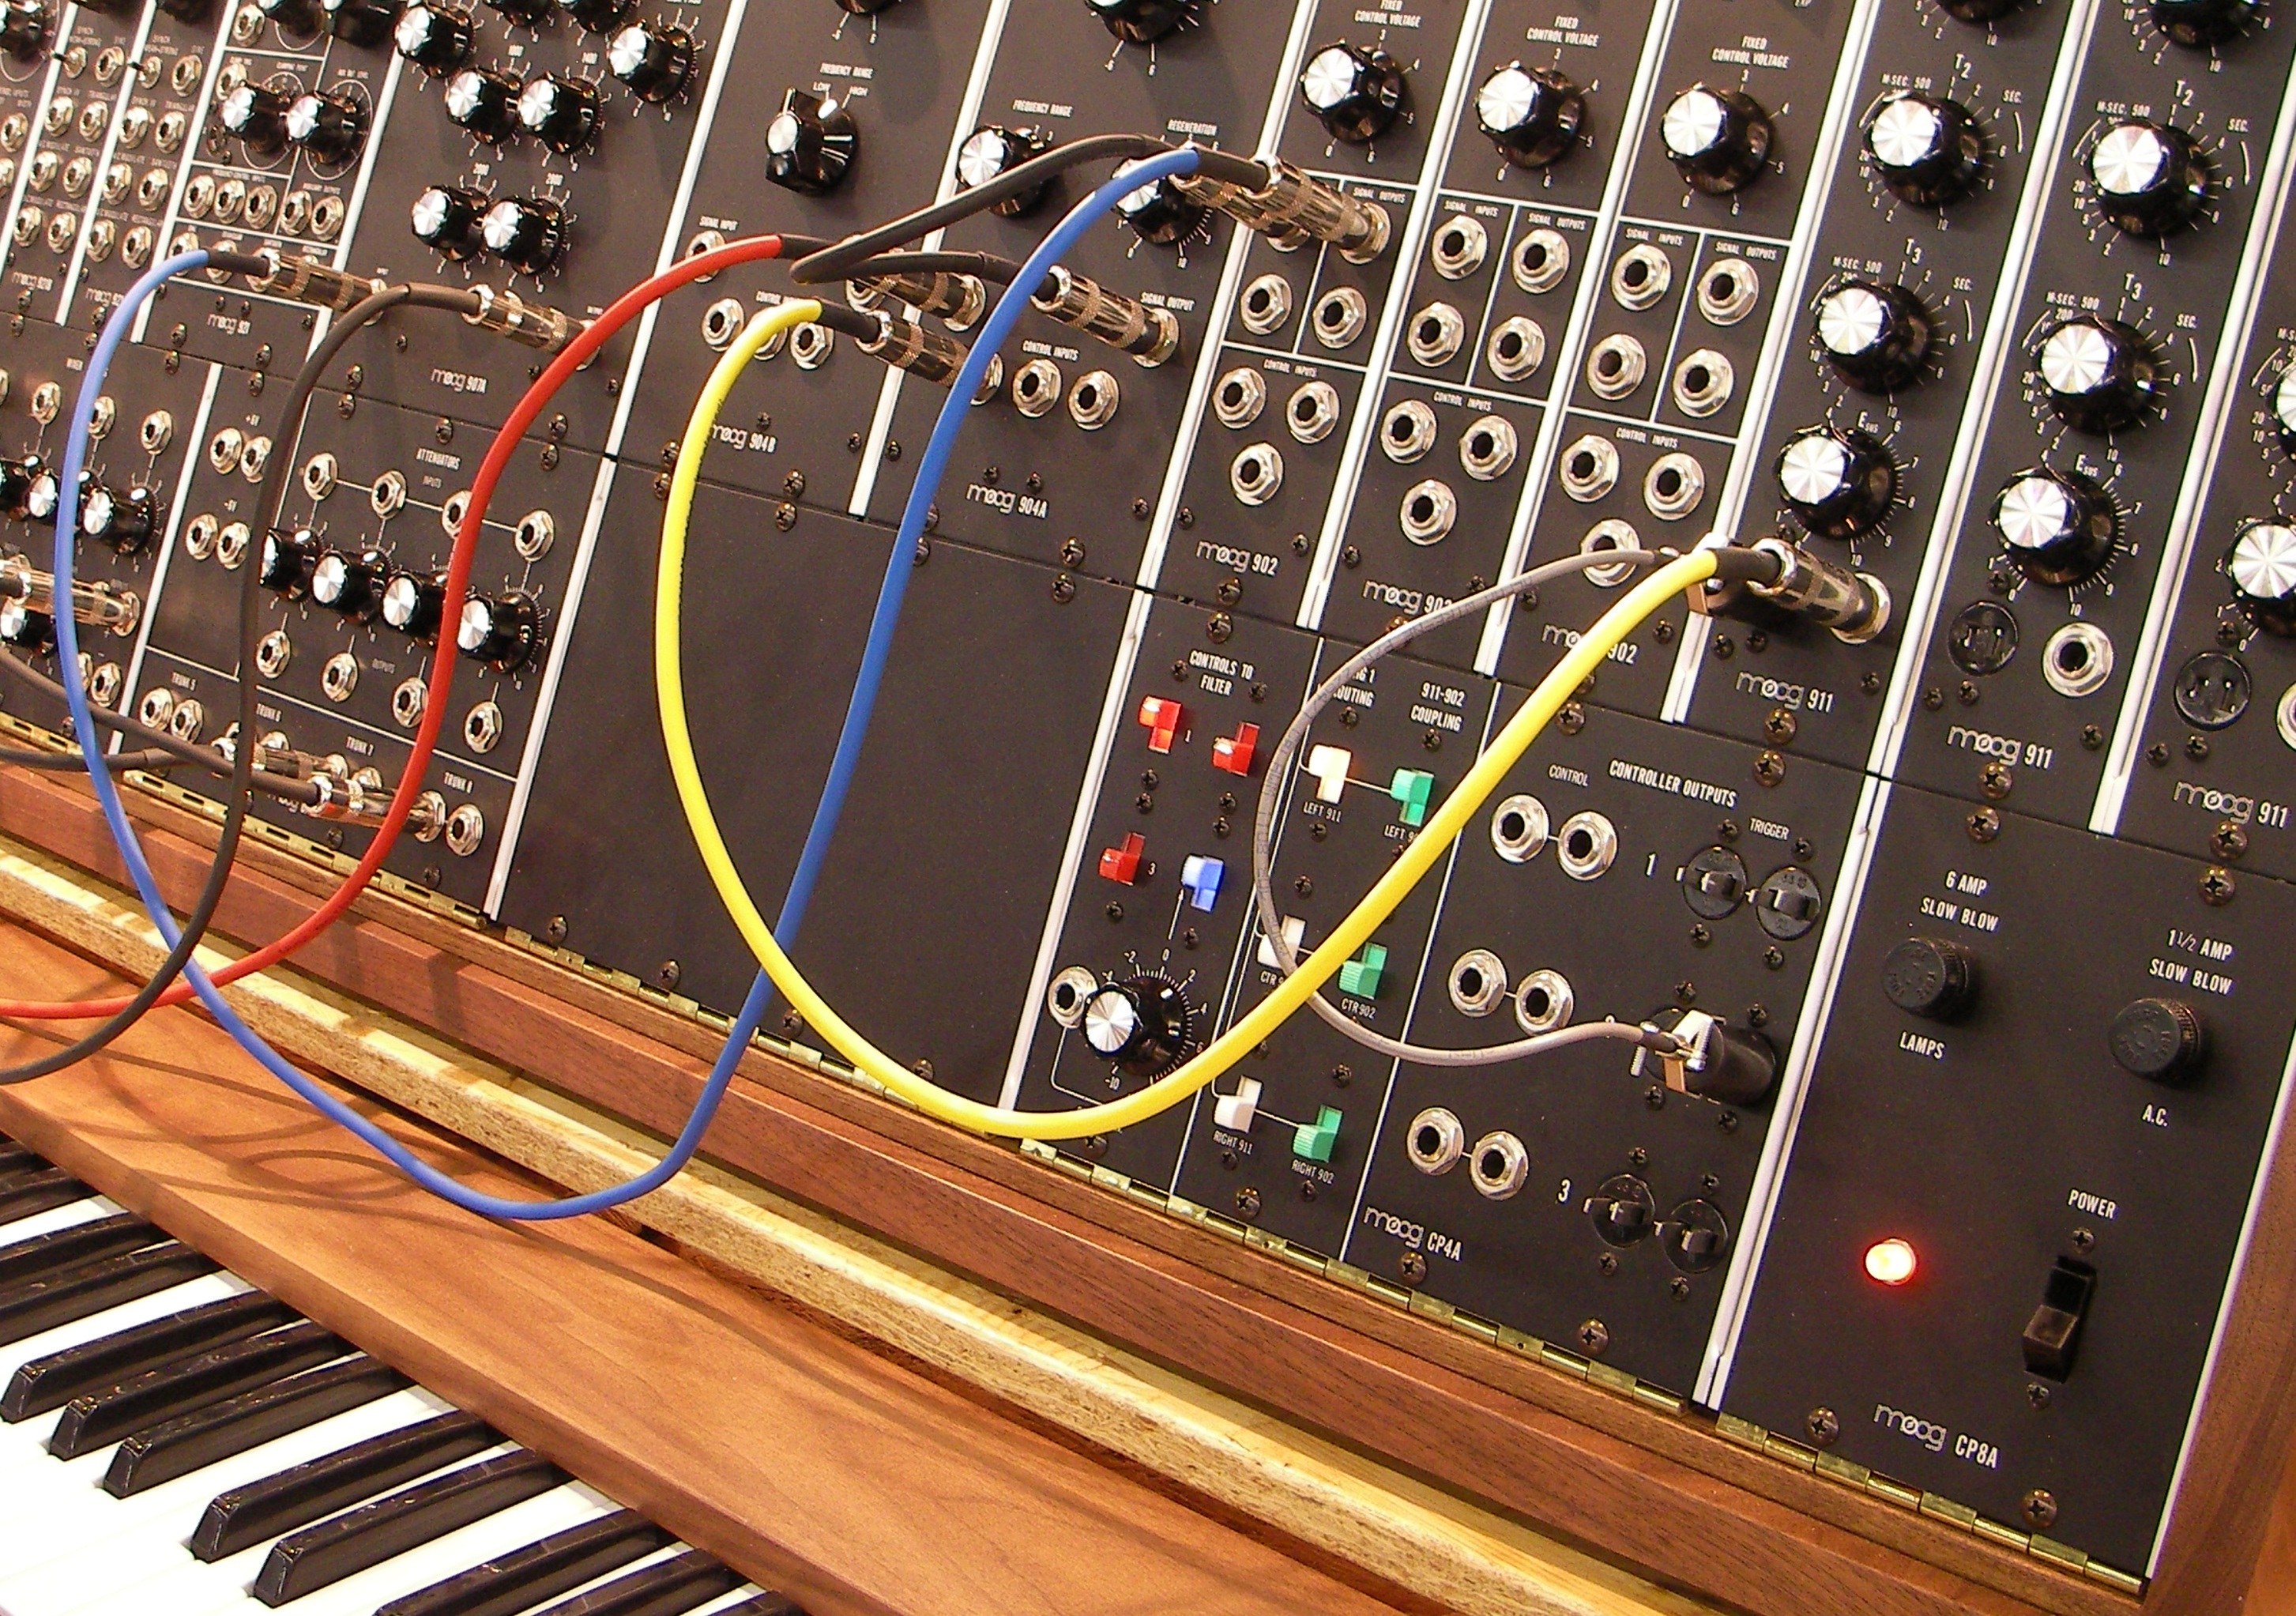
technology, band, musical instrument, synthesizer, moog, sound studio, audio equipment, moog modular, string instrument, musical keyboard, electronic instrument, analog synthesizer